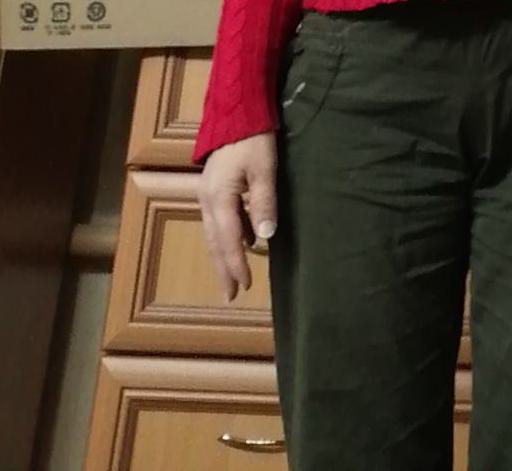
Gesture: no_gesture